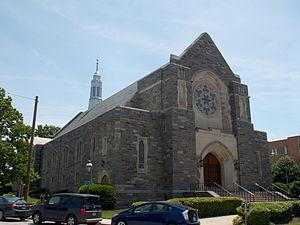
Takoma Park est une ville américaine d'environ 17 000 habitants, située dans le comté de Montgomery. Commune de la banlieue de Washington, D.C., elle est située à 7 km de la capitale fédérale.